Victor Rebengiuc

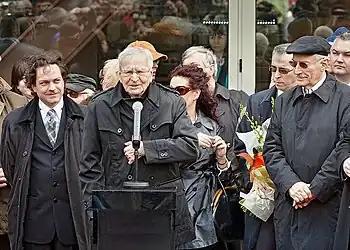
Rebengiuc (first on the right) attending a celebration honoring Radu Beligan, in March 2011

After the end of communism, Rebengiuc continued to act in cinema productions. In 1992, he starred as the Village Mayor in Pintilie's award-winning "Balanţa", a role he considered "small, but consistent." His line "Americans are the stupidest people in the world" is remembered as an ironic reflection of nationalism being recovered in communist and anti-capitalist discourse.